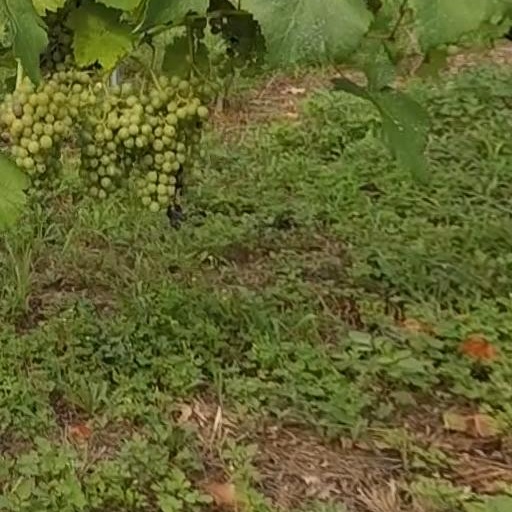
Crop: grape